Mihajlo Banjac

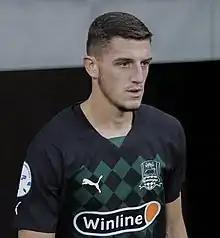
Banjac with Krasnodar in 2022

Mihajlo Banjac (born 10 November 1999) is a Serbian professional footballer who plays as a central midfielder for Russian club Krylia Sovetov Samara.